Maguri Motapung Beel

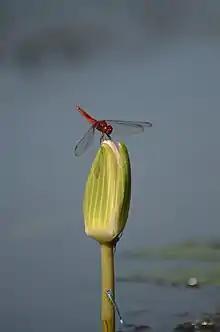
Ruddy marsh skimmer from Maguri Motapung Beel

Maguri Motapung Beel is a natural habitat to many varieties of birds. The lake is an important habitat for over 110 resident and migratory bird species, including eight listed as threatened on the IUCN Red List, such as the Swamp grass babbler, the ferruginous duck, the white-winged wood duck and the falcated duck.